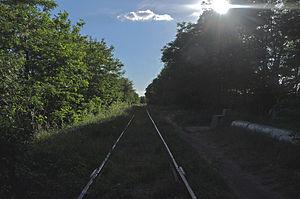
Cette ancienne voie menait de Moulins à Montluçon. Cette photo est prise juste sur la rive OUEST de L 'ALLIER. Donc rive gauche,en sortie de tablier du pont.
La gare de Moulins-sur-Allier est une gare ferroviaire française située sur le territoire de la commune de Moulins, dans le département de l'Allier en région Auvergne-Rhône-Alpes.
La ligne de Montluçon à Moulins est une ligne de chemin de fer française, non exploitée entre Commentry et Moulins dans le département de l'Allier.